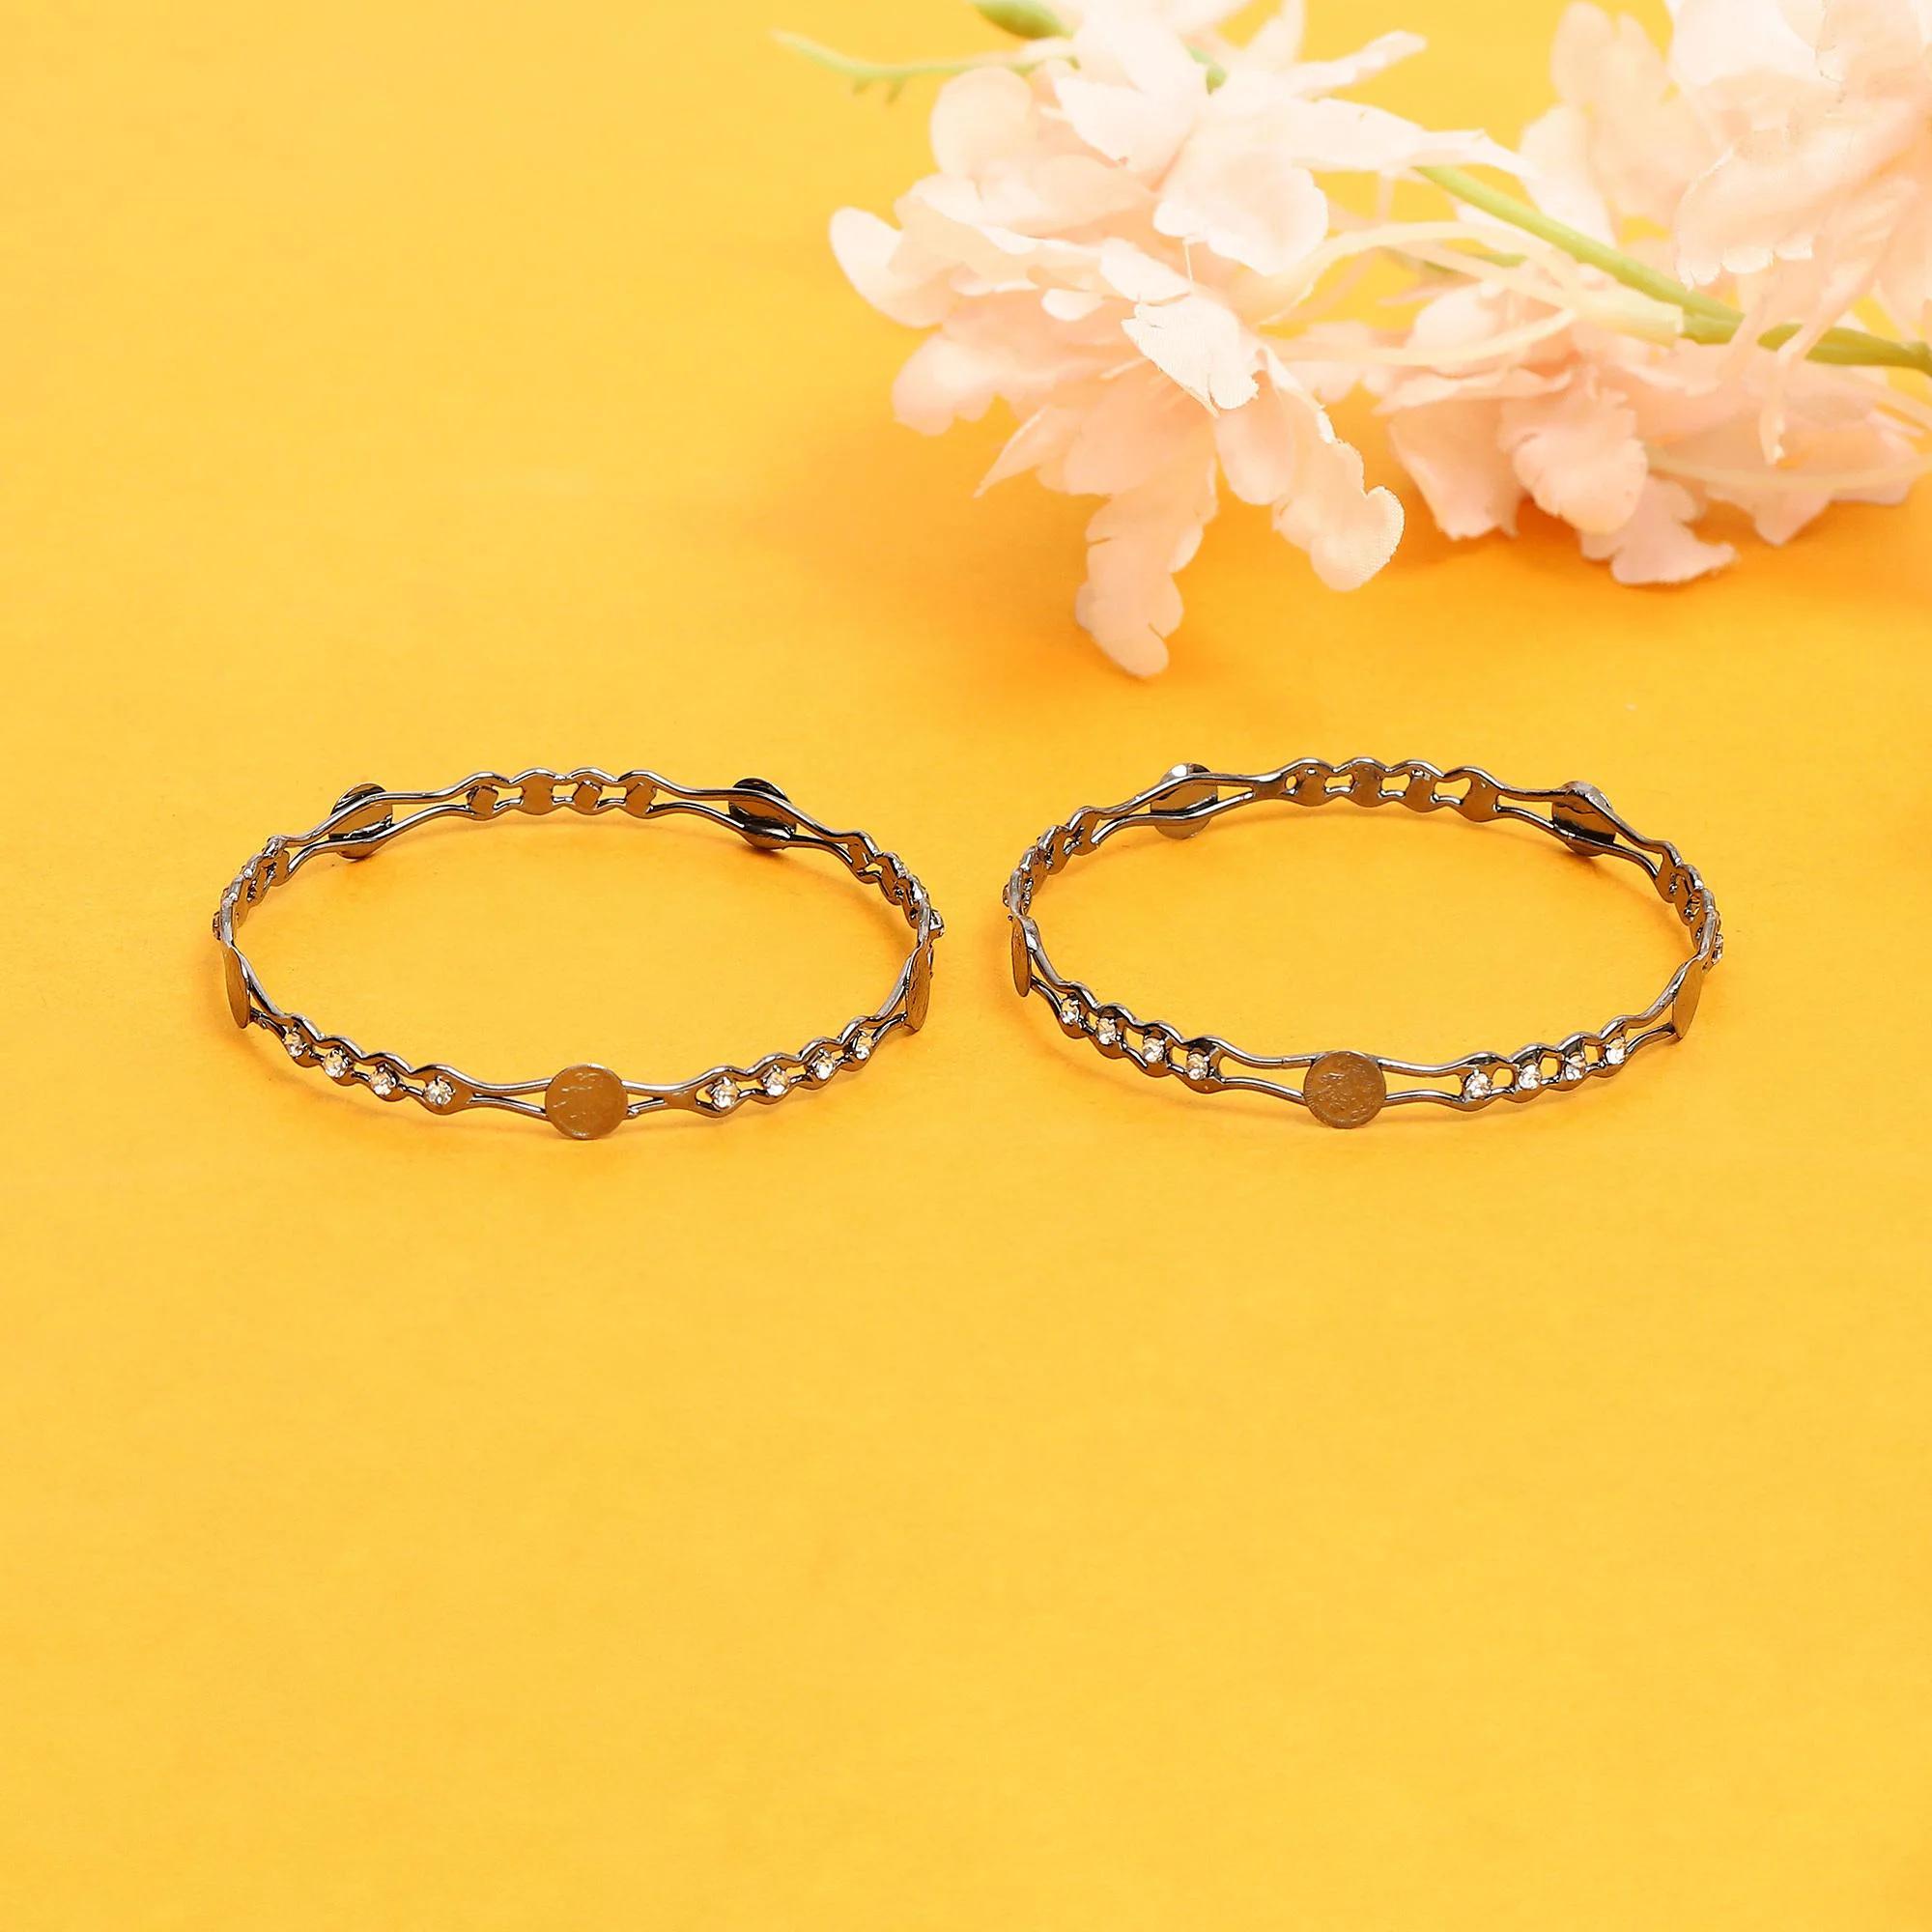
ZENEME Oxidised Silver-Plated Black Toned White American Diamond studded Temple Coin Bangles Set Of 2
Type: Bangles
Brand: Zeneme
Price: Rs. 179
 Be a trendsetter and embrace yourself with the wide collection of zeneme. Jewelry has its own place in our hearts. It is every woman’s best friend and more. Since a decade 2011 and with vision of fulfilling every womans desire to look radiant with the unique collection of jewellery which is not just a tradition, it is a form of lifestyle. Zeneme has consistently ensured that it spreads happiness with its masterpieces not just in india but across the globe. Must-have, daily-wear elegant american diamond studs and cuffs from the house of zeneme even perfect for all other special occasions.Disclaimer:Wipe your jewellery with a soft cloth after every use. Always store your jewellery in a flat box to avoid accidental scratches. Keep sprays and perfumes away from your jewellery. Do not soak your jewellery in water. Clean your jewellery using a soft brush, dipped in jewellery cleaning solution only.
Features: Bangles,Bangle,Handcrafted Designer Fashion Bangles,Emblish Design Bangles
Included: Set Of 2 Bangles